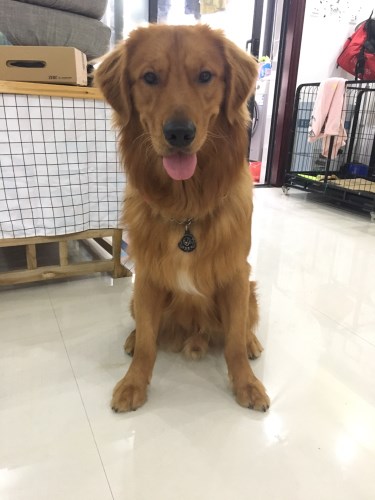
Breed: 5355-n000126-golden_retriever